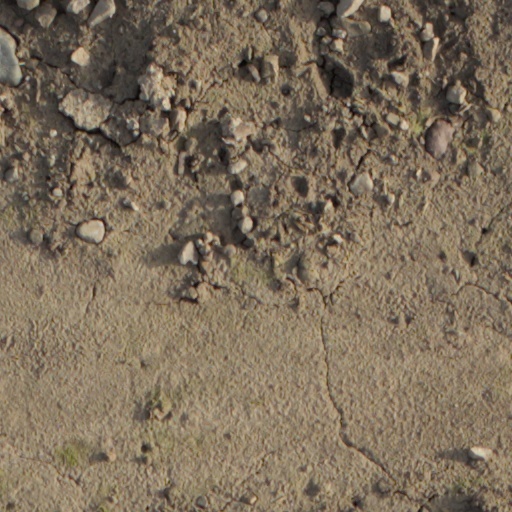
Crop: wheat